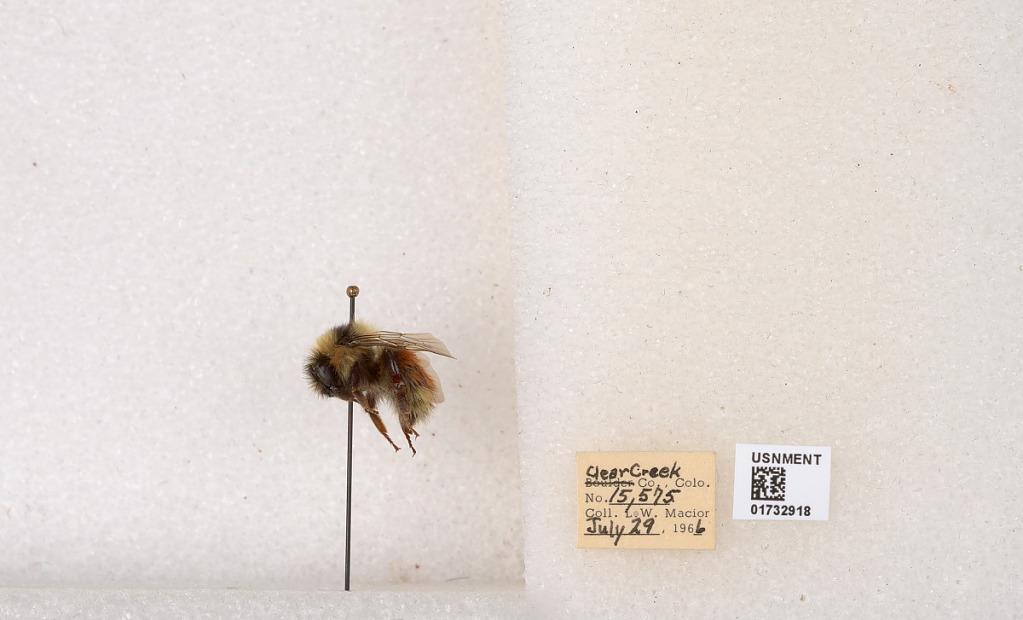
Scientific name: Bombus (Pyrobombus) sylvicola Kirby
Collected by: L. Macior
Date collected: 1966-7-29
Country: United States
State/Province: Colorado
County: Clear Creek
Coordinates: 39.7006, -105.694